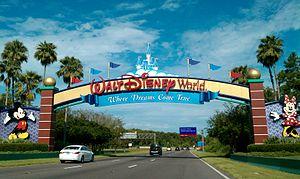
Walt Disney World Resort en Floride est le plus grand complexe de loisirs de Walt Disney Parks and Resorts filiale de la Walt Disney Company. Il est situé à environ 30 kilomètres au sud-ouest d'Orlando, ville qui accueille depuis de nombreux parcs d'attractions concurrents tel que Universal Orlando Resort et SeaWorld. Le complexe de Disney regroupe plusieurs parcs de loisirs, de nombreux hôtels et tous les services associés. C'est une vraie ville fondée sur le tourisme et façonnée par ce que Walt Disney puis l'entreprise Disney ont appelé la magie Disney.
Walt Disney Parks and Resorts, filiale de la Walt Disney Company, est l'une des quatre divisions de l'entreprise. Elle est créée en partie en 1952 pour la construction et la gestion de Disneyland mais réellement mise en service en 1971 sous le nom Walt Disney Attractions pour l'ouverture du second parc américain de Disney, Walt Disney World Resort. Certains logos ou documents officiels de Disney ajoutent parfois le terme « Theme », Walt Disney Theme Parks and Resorts.
Orlando est une ville des États-Unis, siège du comté d'Orange, en Floride. La ville compte 280 257 habitants en 2017. Son agglomération comprend quant à elle 1 800 000 personnes selon des estimations de 2004 effectuées par le Bureau du recensement des États-Unis. C'est la sixième ville de Floride, et la première située à l'intérieur des terres de l'État. Orlando et ses environs constituent à présent l'une des zones métropolitaines américaines à la croissance la plus rapide.